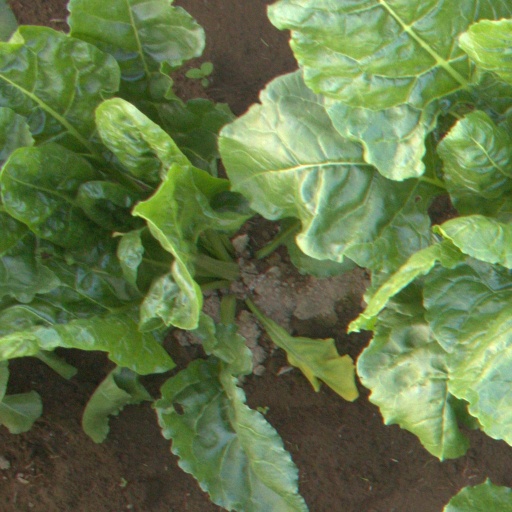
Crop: sugar beet